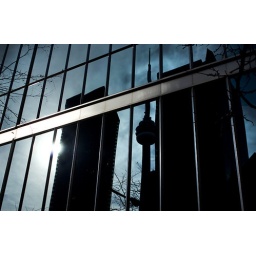
The CN tower is reflected on a building at King and University Streets in Toronto on November 3rd, 2010.